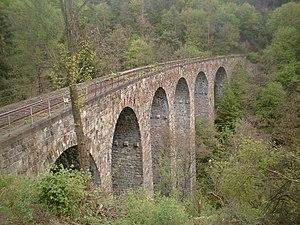
Cette liste de ponts de Tchéquie présente les ponts remarquables de Tchéquie, tant par leurs caractéristiques dimensionnelles, que par leur intérêt architectural ou historique.